Manuel Gutiérrez Aragón

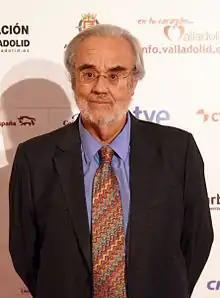
Attending the 2011 Seminci

Manuel Gutiérrez Aragón (born 2 January 1940) is a Spanish screenwriter and film director. His 1973 film "Habla, mudita" was entered into the 23rd Berlin International Film Festival. In 1977, he won the Silver Bear for Best Director for "Camada negra" at the 27th Berlin International Film Festival. His 1979 film "El corazón del bosque" was entered into the 29th Berlin International Film Festival. Two years later, his film "Maravillas" was entered into the 31st Berlin International Film Festival. His 1982 film "Demons in the Garden" was entered into the 13th Moscow International Film Festival where it won the FIPRESCI Prize. In 1991 he was a member of the jury at the 17th Moscow International Film Festival.